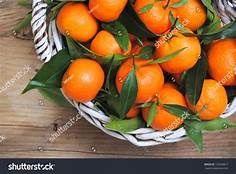
Label: mandarine